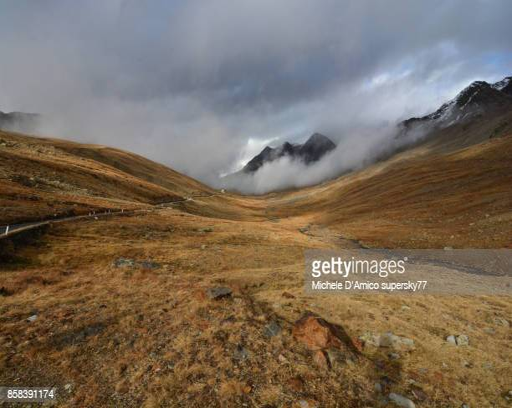
high - altitude grassy plateau in autumn